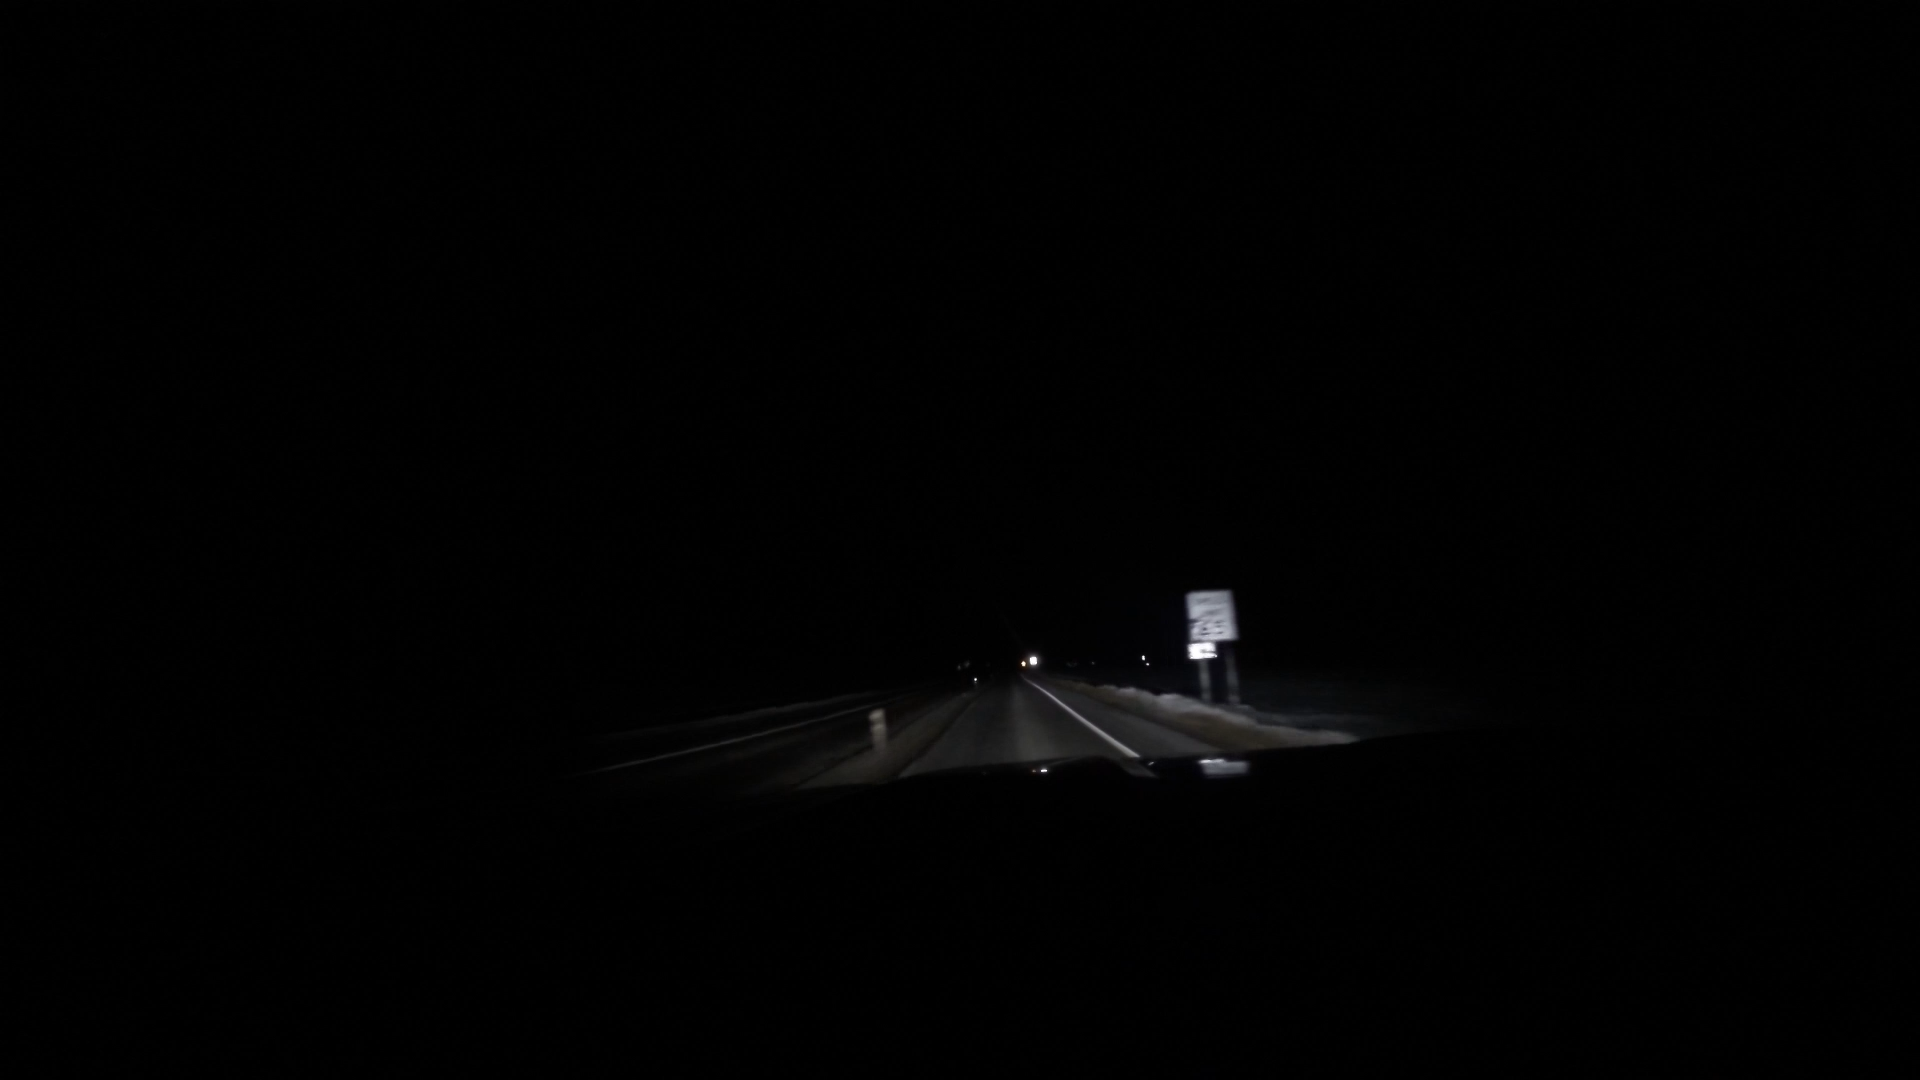
Speed limit sign label: mph65